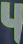
Number: 4